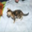
Label: cat